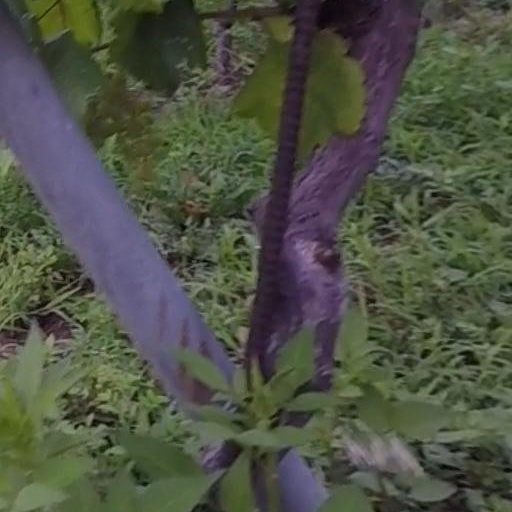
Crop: grape